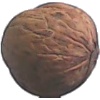
Label: walnut